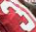
Number: 3